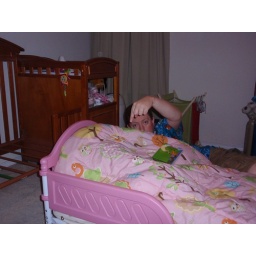
05.29.10 Libby in her new big girl bed (11)